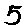
Label: 5